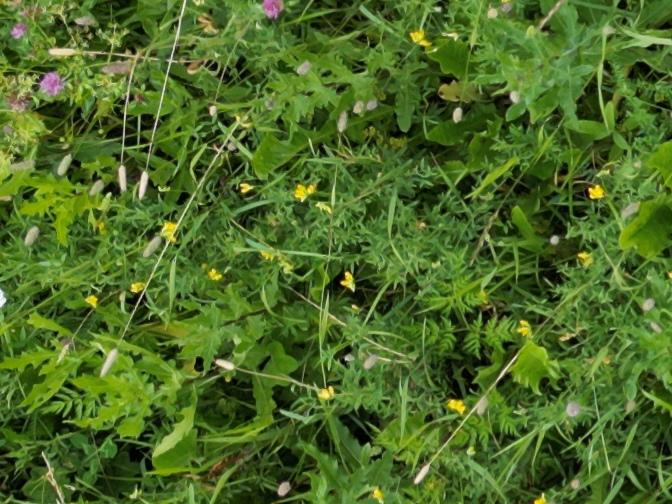
Flowers visible:  daisy flowers,  daisy flowers